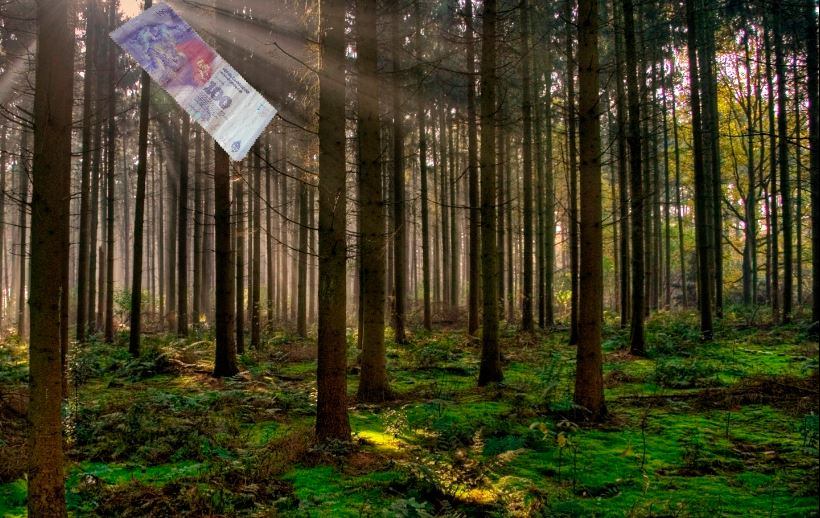
Denominación: 100